Eremophila interstans

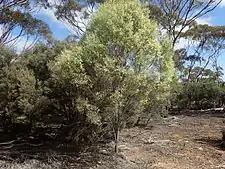
Subsp. "interstans" habit south of Widgiemooltha

The species was first formally described in 1899 by Spencer Le Marchant Moore who gave it the name "Pholidia interstans". The description was published in "Journal of the Linnean Society, Botany". In 1904, Ludwig Diels and Ernst Georg Pritzel changed the name to "Eremophila interstans". When Moore described the species, he noted that it seemed to be intermediate between the two genera "Eremophila" and "Pholidia" recognised at the time. He therefore gave the specific epithet "interstans", derived from the Latin words "inter" meaning "between" and "stans" "standing".